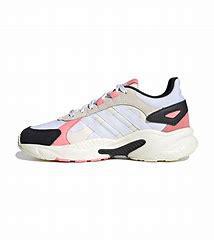
Brand: adidas
Model: neo Adidas NEO Crazychaos Shadow